Graffiti in the United States

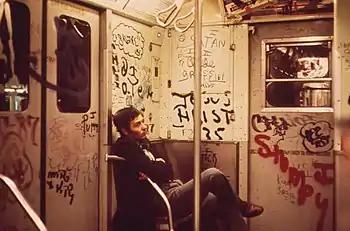
A heavily tagged subway car in New York City in 1973

By the mid-1970s, most standards had been set in graffiti writing and culture. The heaviest "bombing" in U.S. history took place in this period, partially because of the economic restraints on New York City, which limited its ability to combat this art form with graffiti removal programs or transit maintenance. "Top-to-bottoms" evolved to take up entire subway cars. A notable development was the "throw-up", which is more complex than simple "tagging" but not as intricate as a "piece". Not long after their introduction, throw-ups led to races to see who could do the largest number in the shortest time.